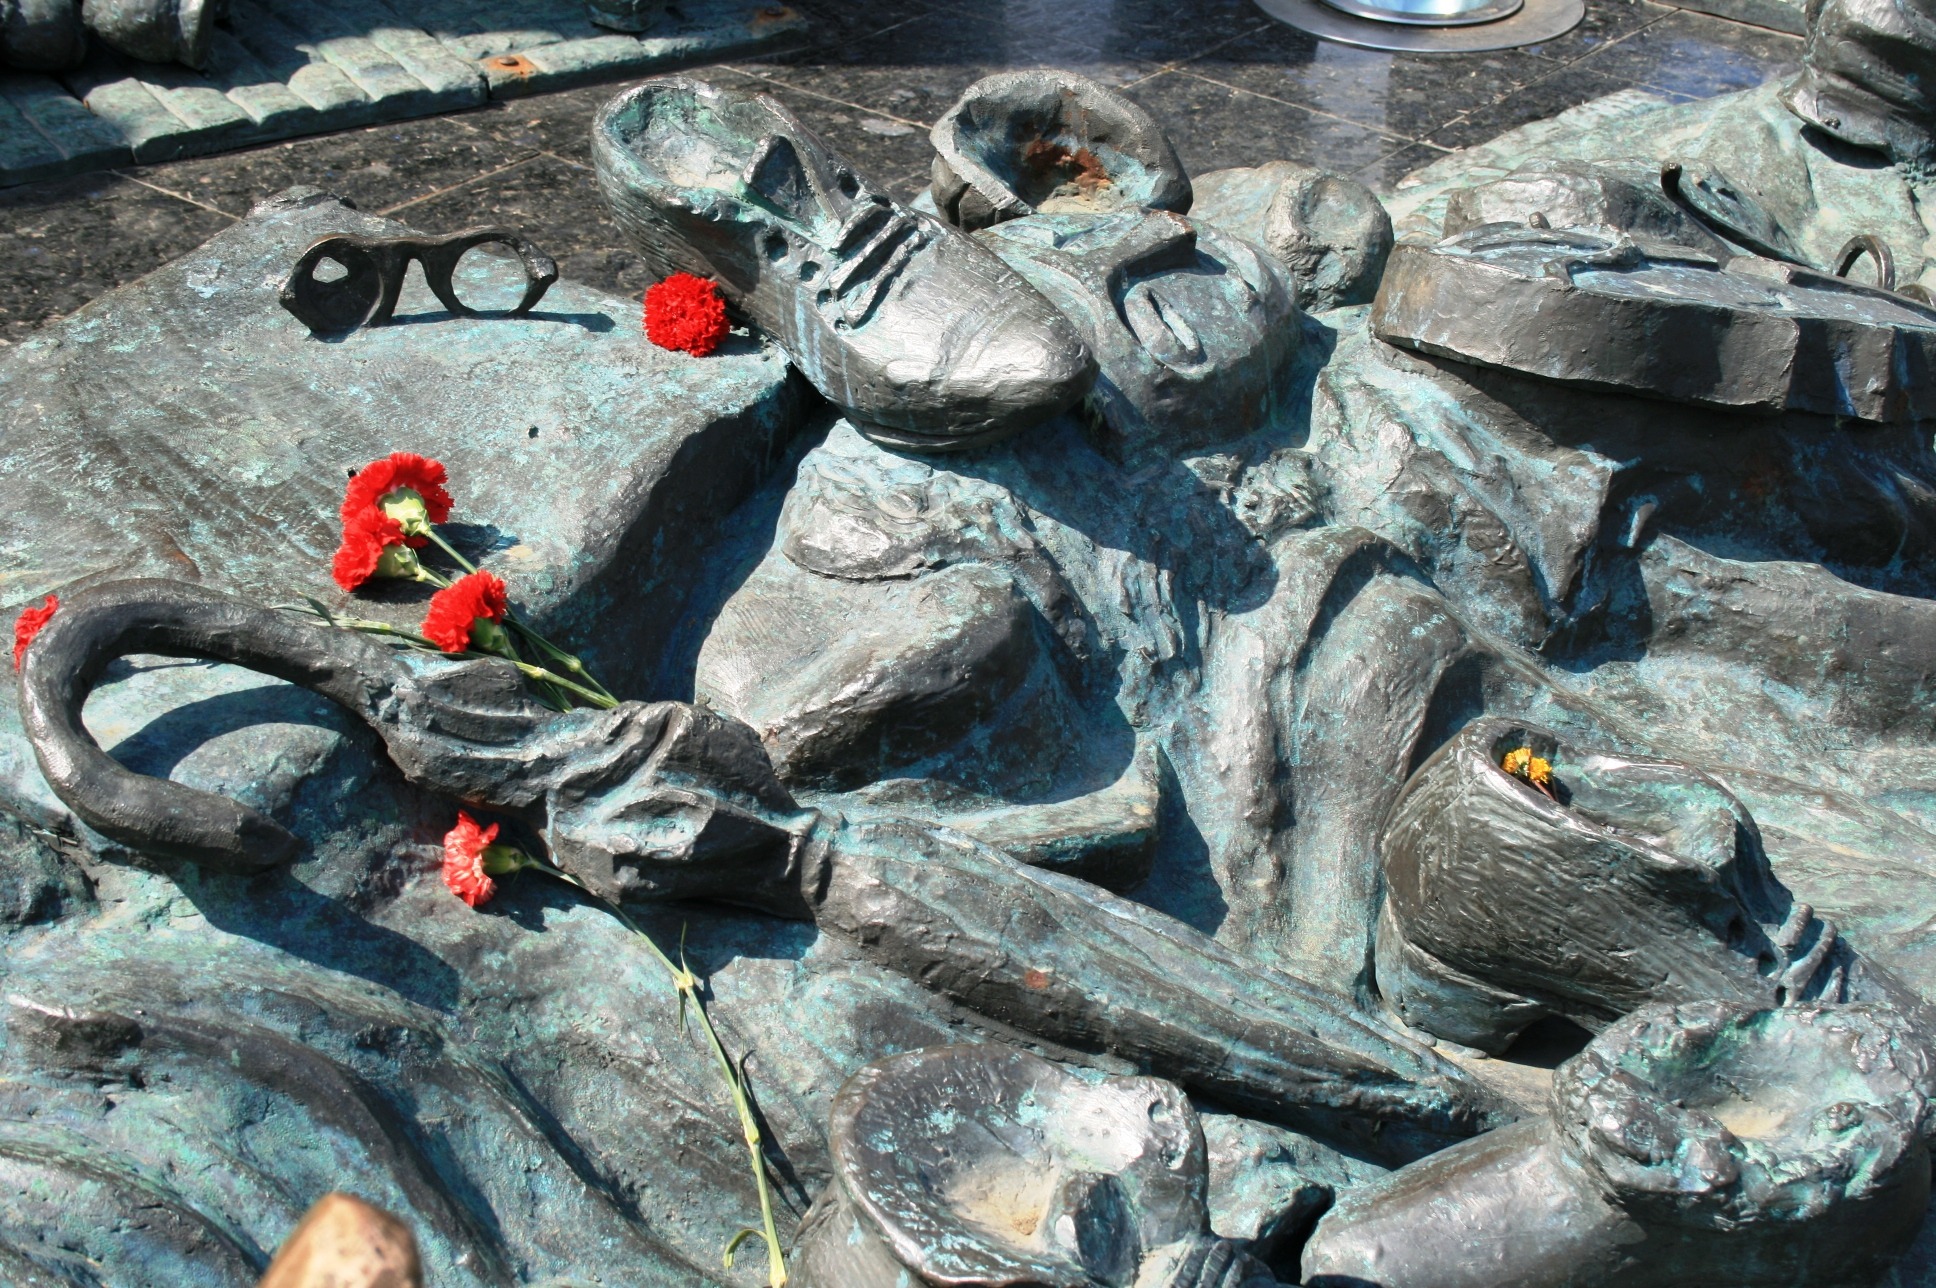
statue, flowers, stripped, sad, sculpture, art, cruel, forgotten, scrap, tragic, heaped, holocaust monument, personal belongings of victims, taken away, unworthy, items of personal value, inhuman, representing individuality